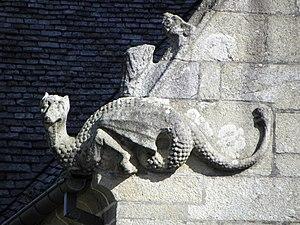
Maison prébendale sise 1 rue du Petit-Cloître à Saint-Pol-de-Léon (29). This building is inscrit au titre des Monuments Historiques. It is indexed in the Base Mérimée, a database of architectural heritage maintained by the French Ministry of Culture,